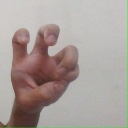
अक्षर: छ